Delaware Route 273

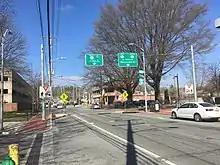
DE 273 westbound/DE 896 northbound along West Main Street in Newark approaching South Main Street

DE 273 begins at the Maryland border west of the city of Newark, where the road continues west into that state as MD 273. From the state line, the route heads southeast on two-lane undivided Nottingham Road, running through wooded suburban neighborhoods as it enters Newark, crossing the Christina River and passing to the south of the Newark Country Club. DE 273 becomes West Main Street as it approaches the downtown area, intersecting the southbound direction of DE 896, at which point DE 273 forms a concurrency with southbound DE 896. The road crosses CSX's Philadelphia Subdivision railroad line at-grade and comes to an intersection with New London Road, which runs northwest as northbound DE 896, and South Main Street, which heads southwest as DE 896.